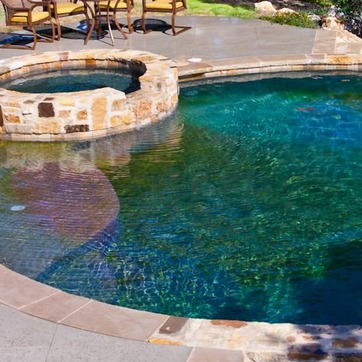
Material: water